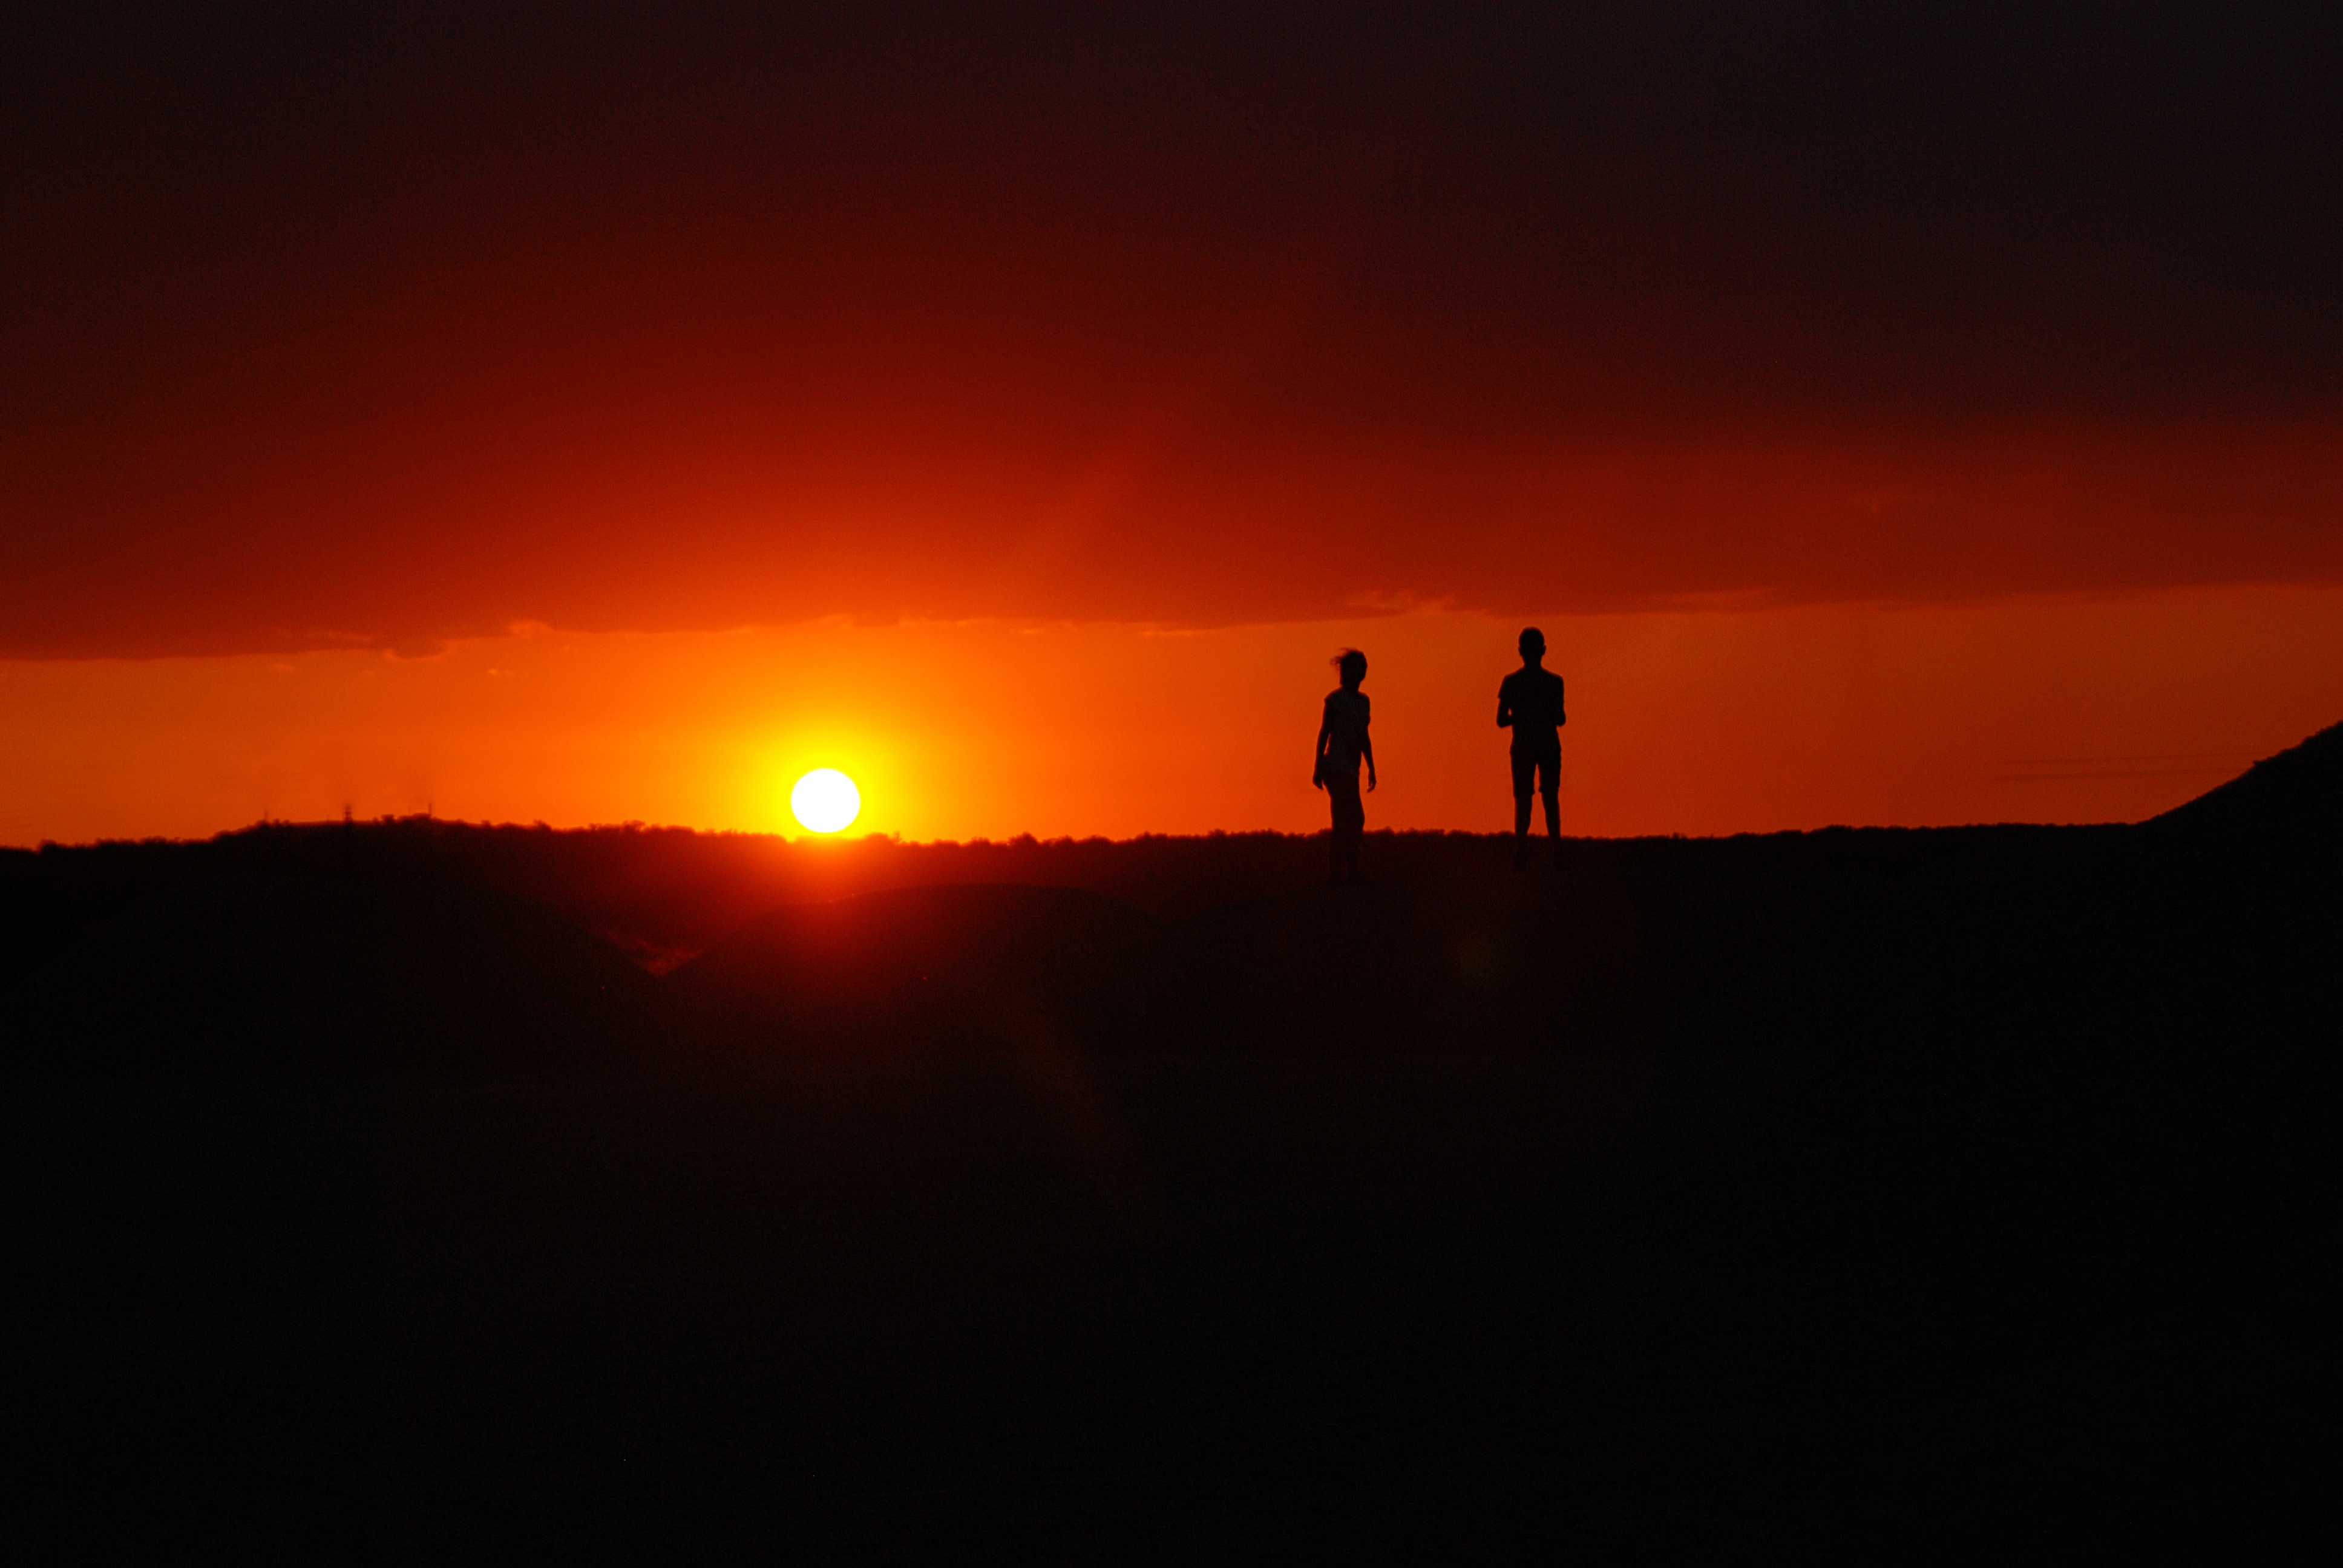
horizon, silhouette, people, sun, sunrise, sunset, morning, dawn, dusk, evening, twilight, red, west, silhouettes, mood, the sun, afterglow, last light, the backlight, into the sun, red sky at morning